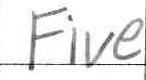
Label: five